Mike Baldwin (Coronation Street)

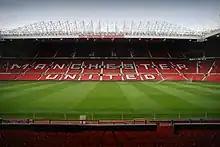
Old Trafford football ground. In 1983, fans watching the match were informed that Deirdre was staying with Ken when the scoreboard flashed "Ken 1, Mike 0".

Ken's feud with Mike—spanning over 20 years—began in 1983, when Ken discovered that his wife, Deirdre, was having an affair with Mike. Of the love triangle storyline, Briggs has said, "the way it captured the nation was amazing. Everyone was talking about it and the pubs were empty. Men were shouting out: 'Go on Mike, give her one.' People were disappointed when she went back to Ken". The storyline had significant cultural impact, with the press claiming that the country was divided between those who thought Deirdre should remain with Ken, and those who thought she should leave with Mike. In her 2003 book, Hobson suggested that Ken "spent at least nineteen years unable to cope with the sense of rejection and betrayal" caused by Mike's and Deirdre's affair.